National Biodefense Strategy Act of 2016

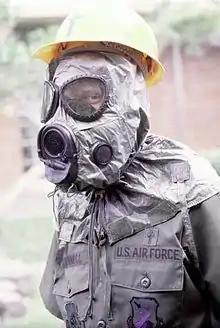
United States Airman wearing an M-17 nuclear, biological, and chemical warfare mask and hood

There are many threats from biological weapons including biological terror attacks against the population. The threat is not limited only to terrorism. Dangerous pathogens can be released accidentally from research laboratories and outbreaks of certain infectious diseases can wreak biological havoc.